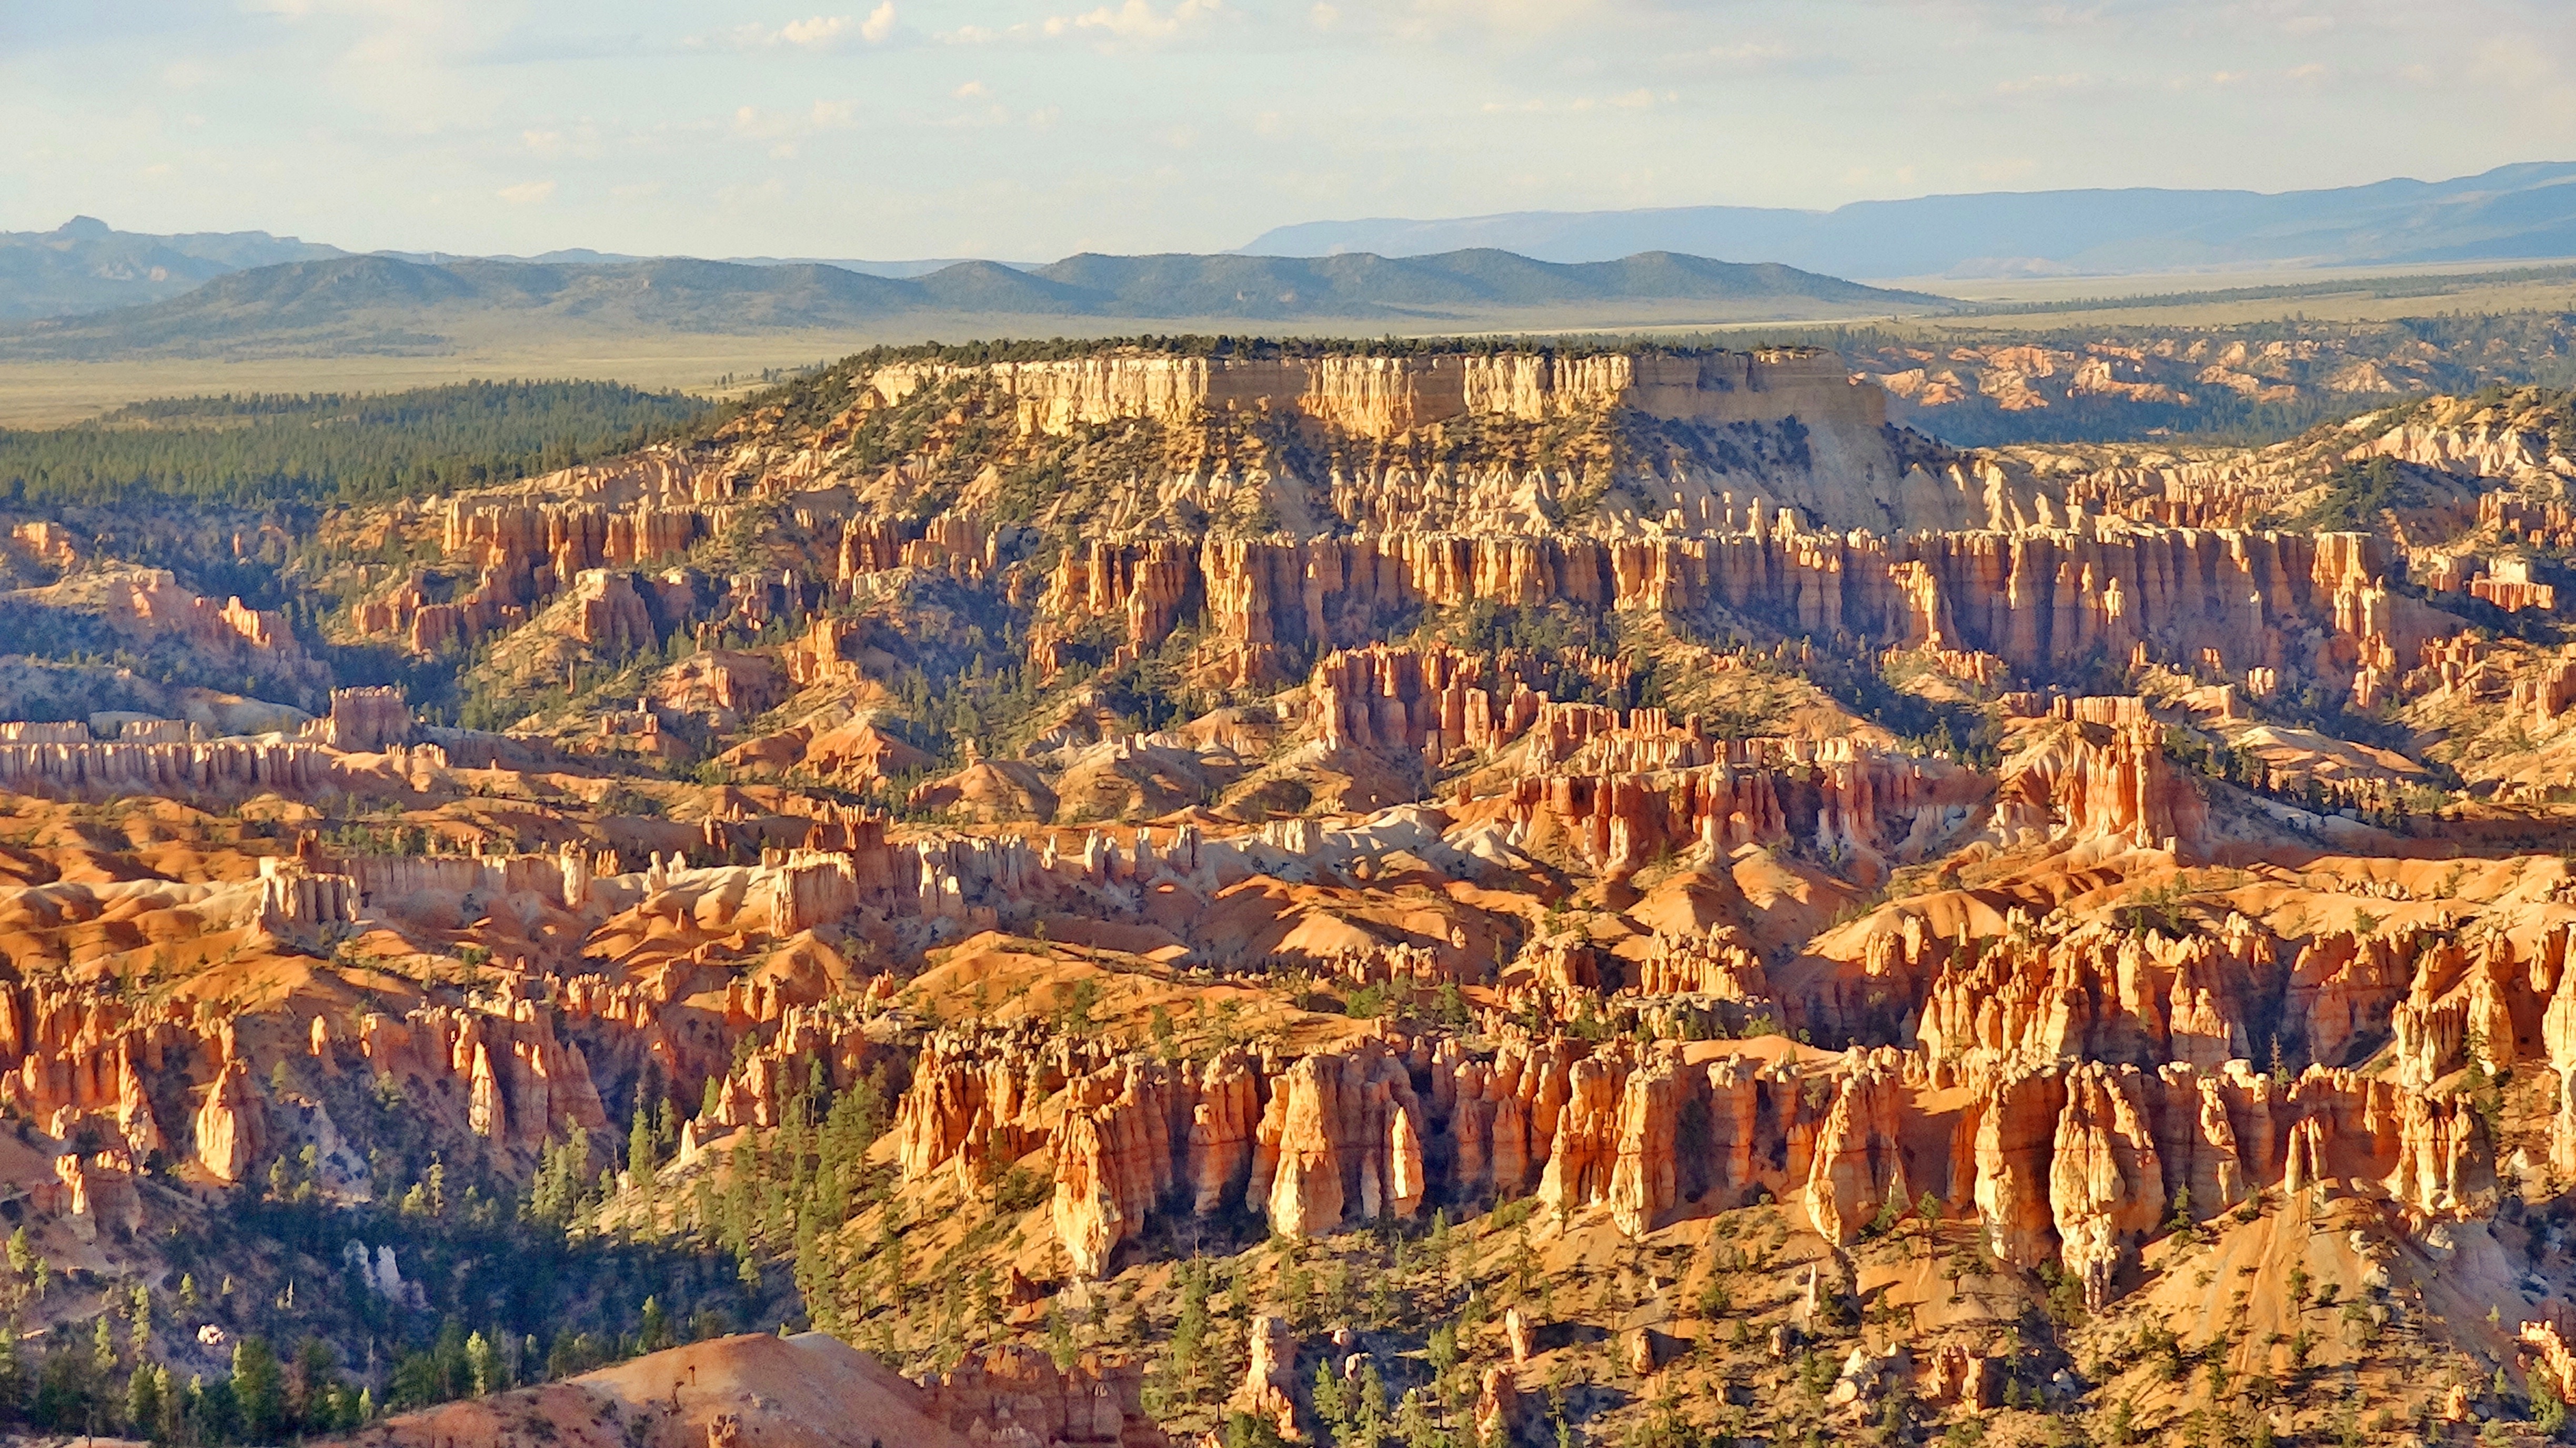
landscape, nature, rock, valley, formation, usa, gorge, canyon, national park, erosion, utah, badlands, plateau, bryce canyon, wadi, landform, mation, bryce canyon national park, geographical feature